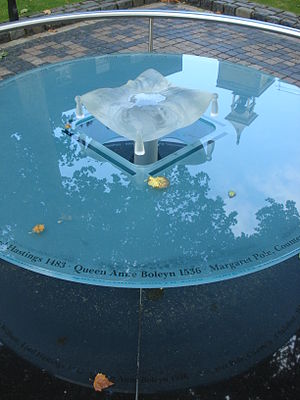
Anne Boleyn / Sigtelsen / Død og begravet
Mindesmærke på Tower Green for henrettelsen af Anne Boleyn. Kunstværket skal minde om skafottet.
Anne Boleyn var 1533-1536 dronning af England, efter Henrik 8. af England fik sit ægteskab med Katharina af Aragonien annulleret. Hun var datter af Thomas Boleyn og hans hustru Elizabeth Boleyn og søster til Mary Boleyn og George Boleyn.